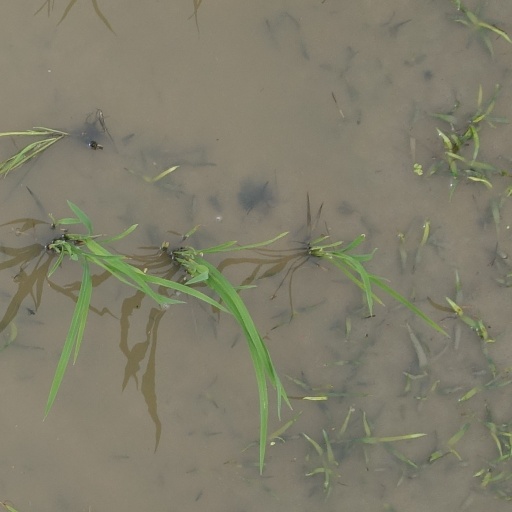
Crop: rice